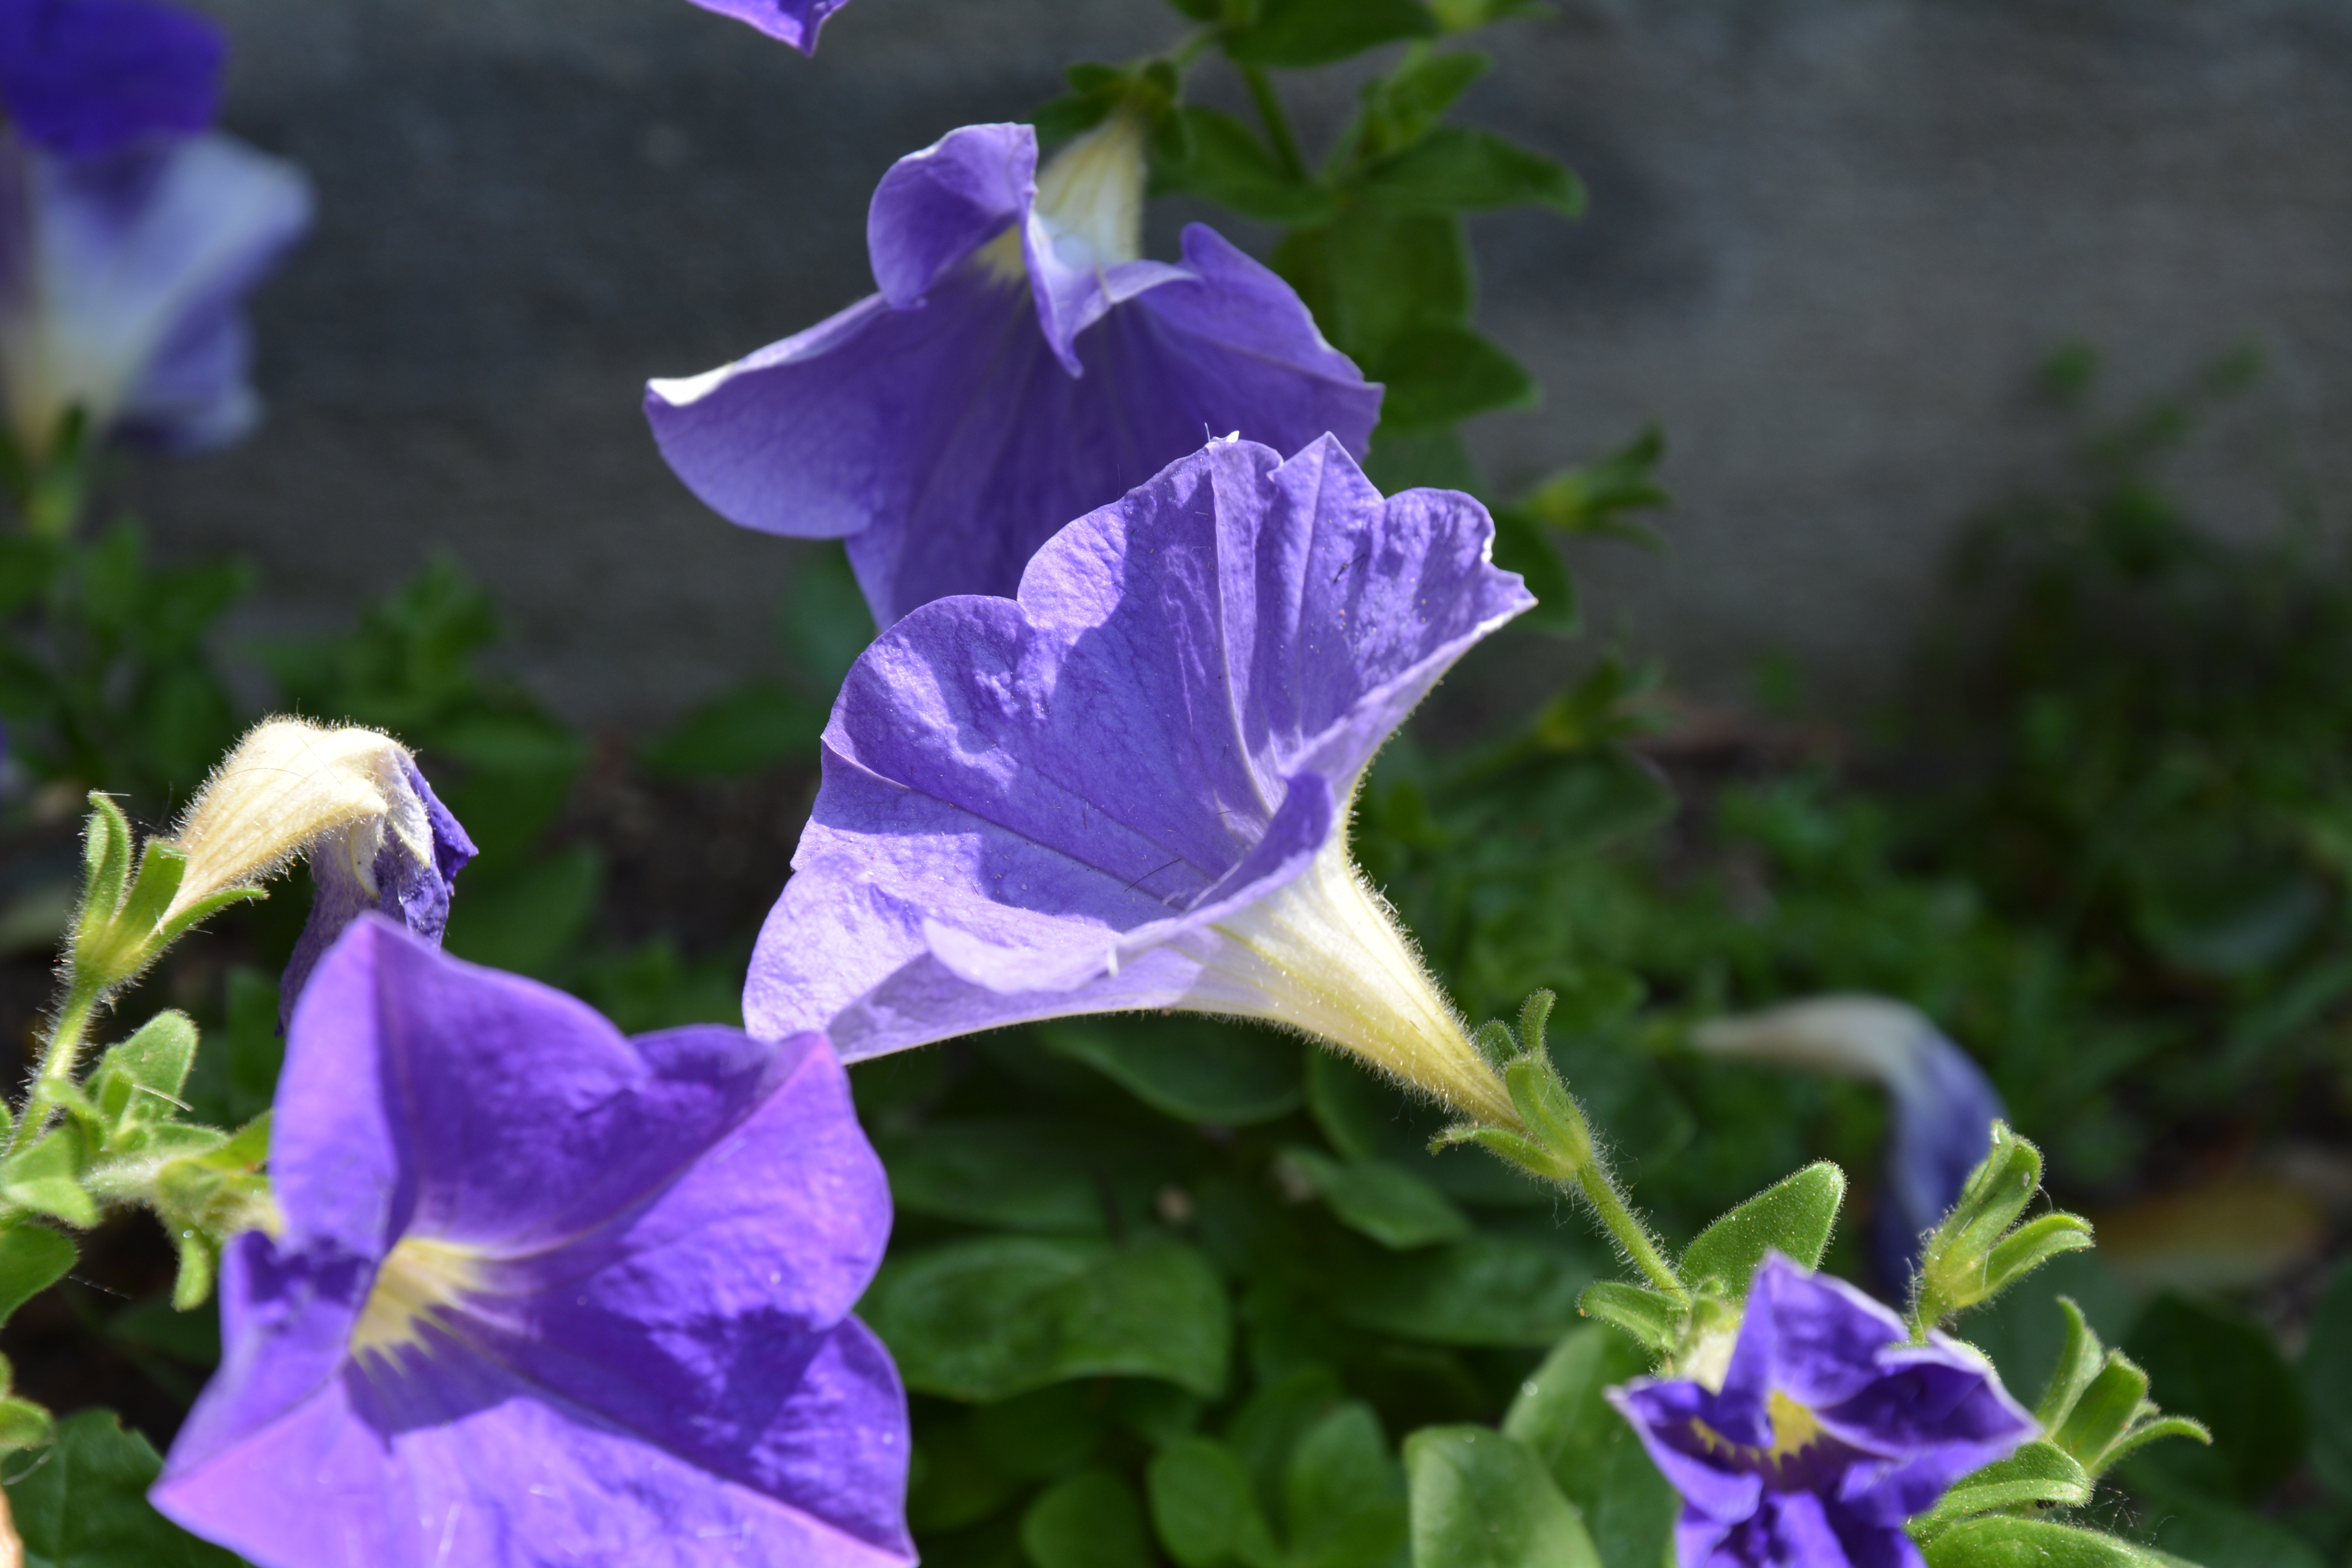
plant, flower, flora, wildflower, flowers, purple flowers, petals, iris, eye, viola, bellflower, macro photography, flowering plant, dayflower, bellflower family, harebell, land plant, violet family, dayflower family, colorado blue columbine, beach moonflower